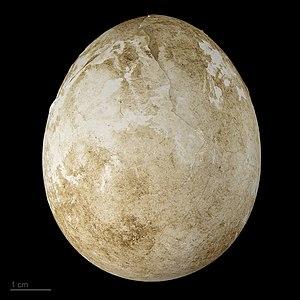
Le Pétrel des Kerguelen est une espèce d'oiseaux de mer de la famille des Procellariidae, seule espèce représentante du genre Aphrodroma.